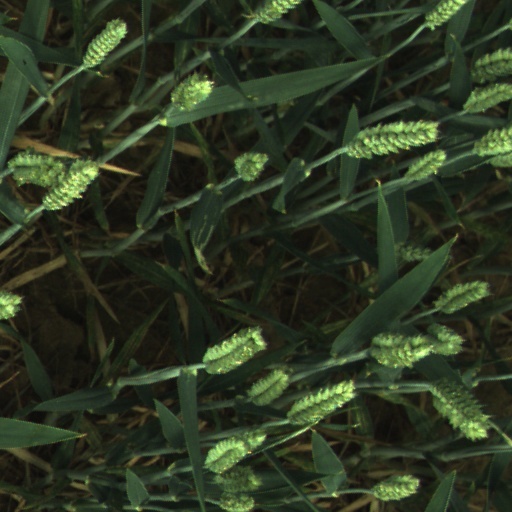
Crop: wheat